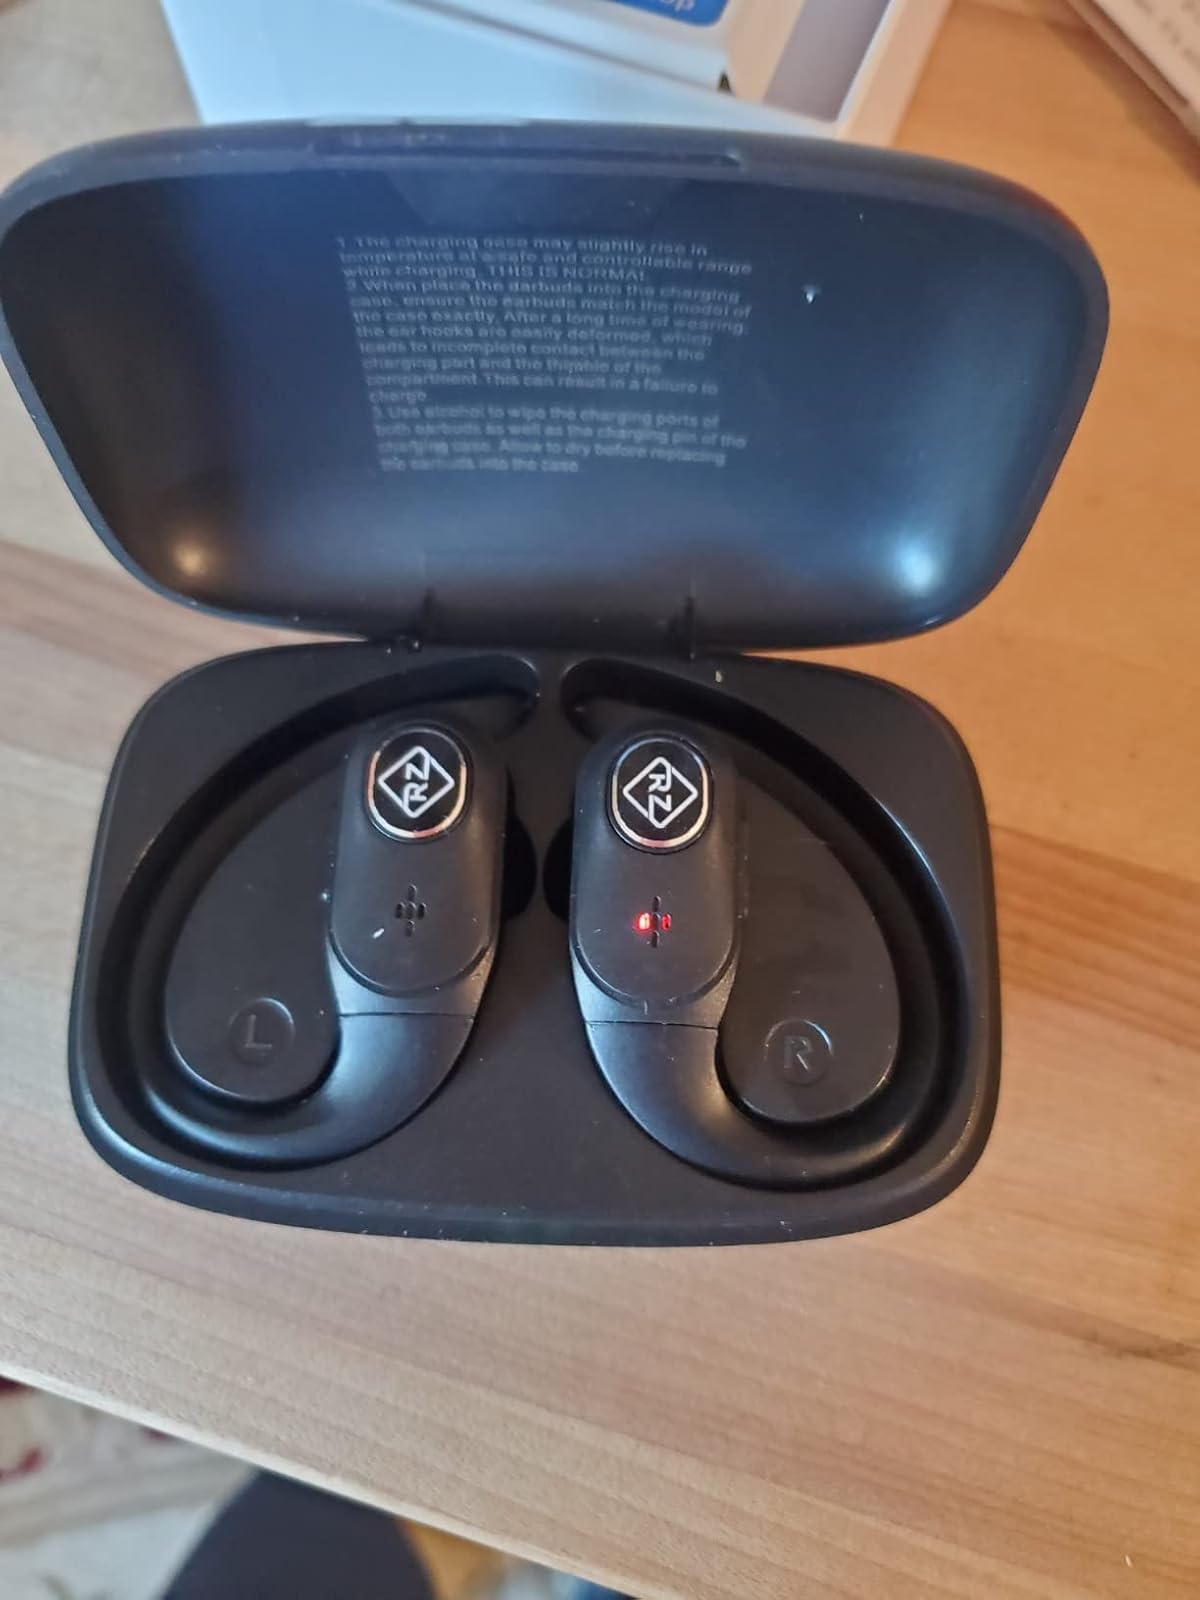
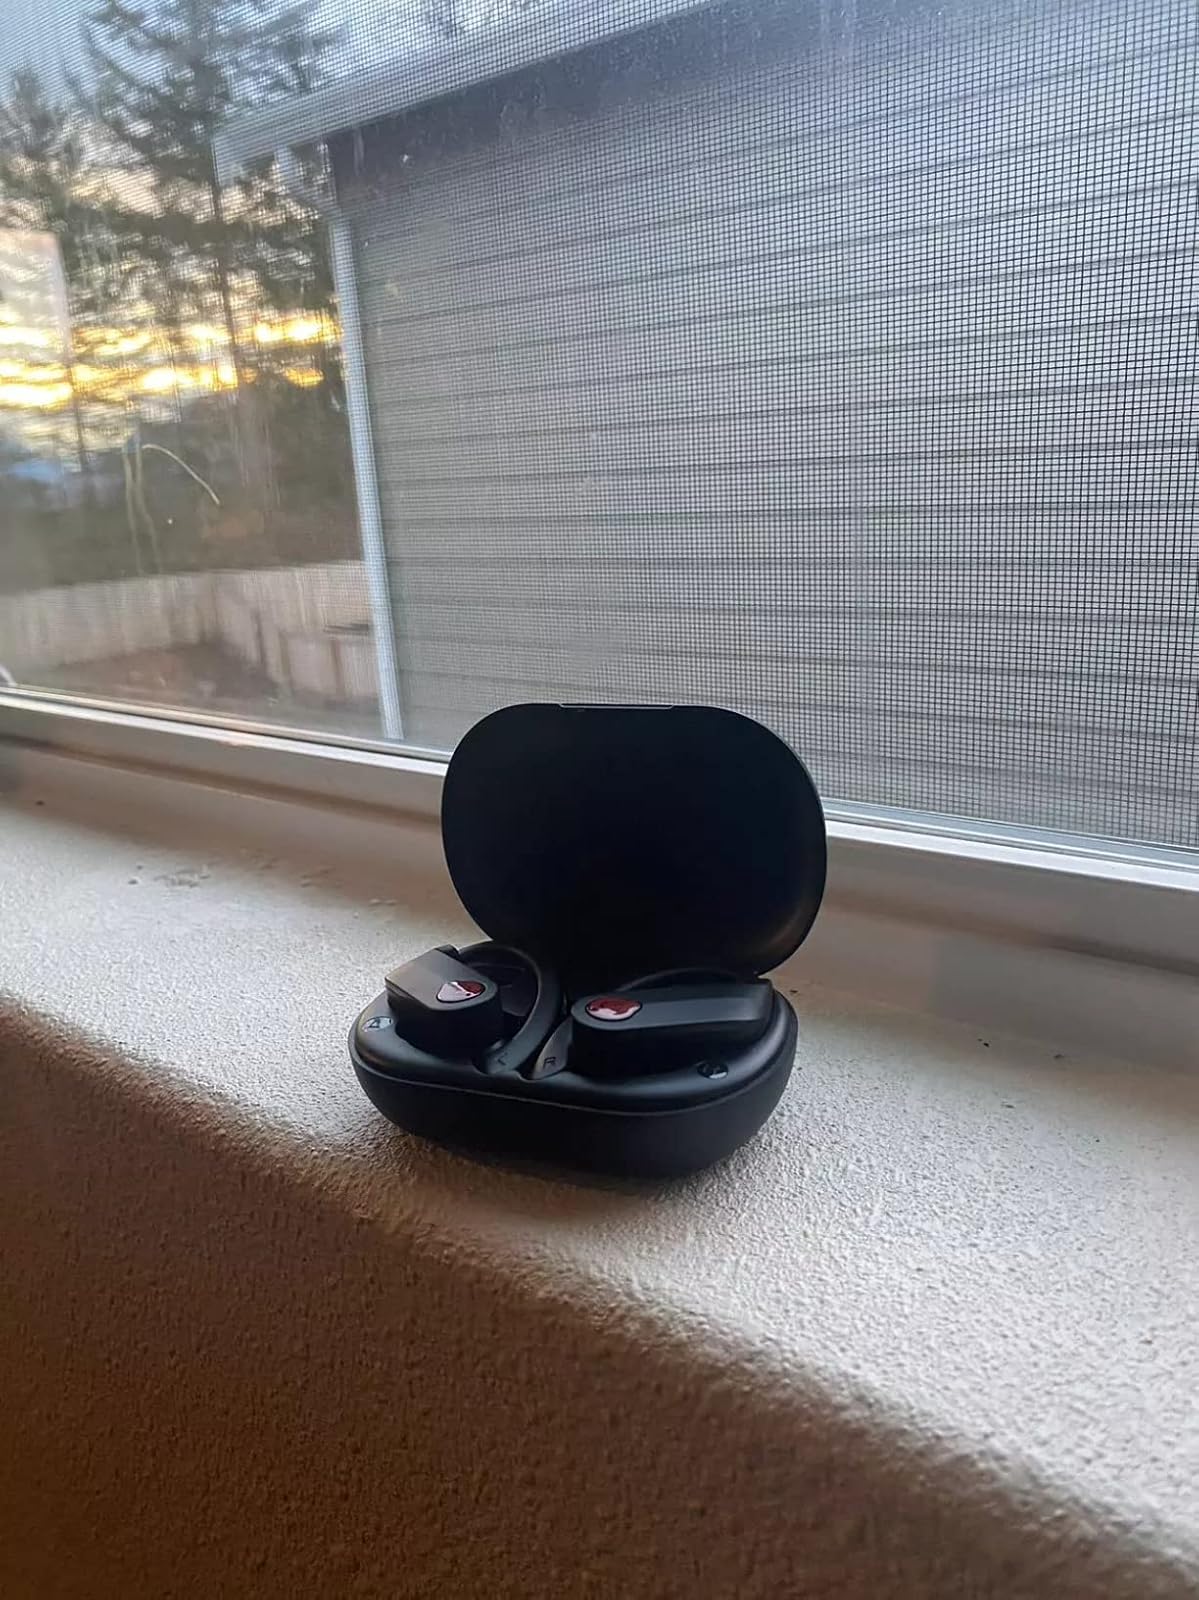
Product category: earbuds
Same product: no